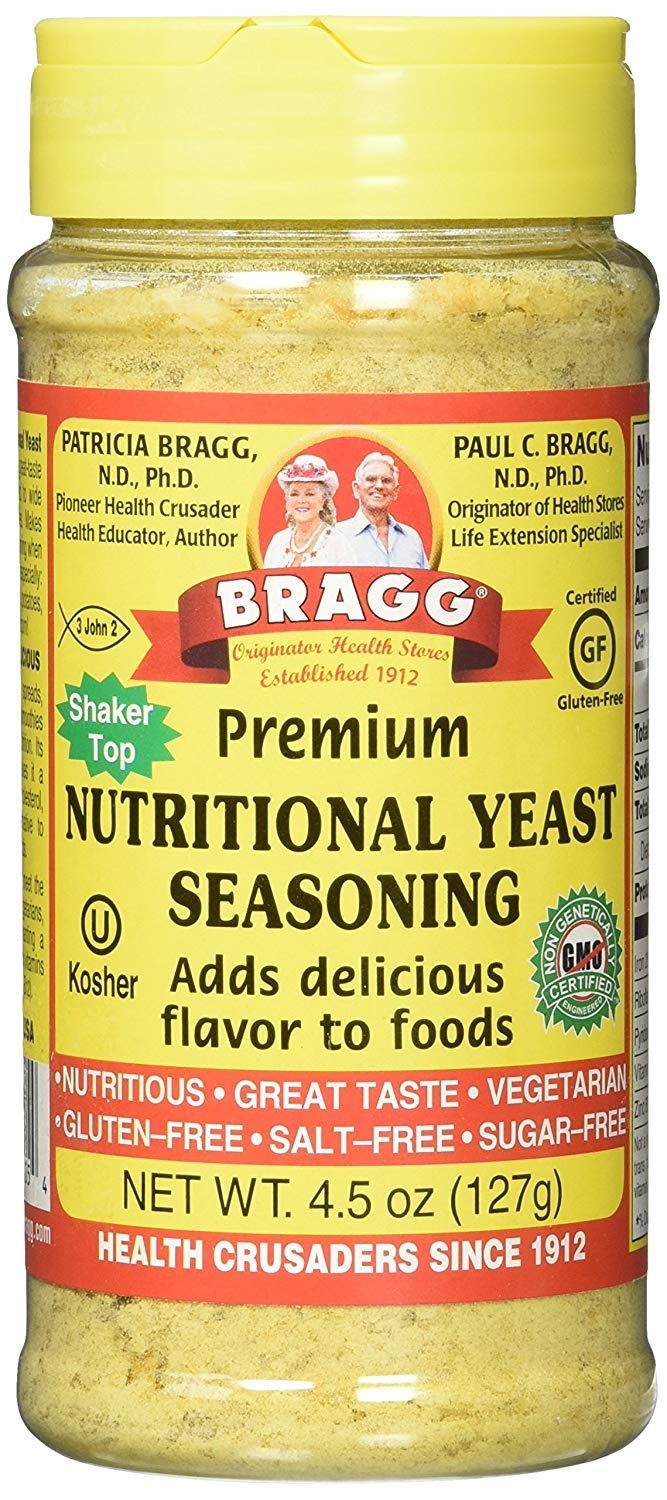
Item Name: Nutritional Yeast, 4.5 oz, 4 Bottles
Bullet Point 1: Provides great-taste and nutrition when added to a wide variety of foods and recipes
Bullet Point 2: Makes a healthy delicious seasoning when sprinkled on most foods, especially salads, vegetables, potatoes, rice, pasta and even popcorn
Bullet Point 3: Gluten free
Bullet Point 4: Salt free
Bullet Point 5: Kosher
Product Description: live foods, Inc. is the result of a life time of crusading the word of good health worldwide since 1912. Paul C, originator of health food stores in America, founded the company, now run by his daughter Patricia, N.D., Ph.D., who continues to spread the gospel of health by providing natural healthy products, and a library of self-help books.
Value: 18.0
Unit: Fl Oz

Price: 32.99